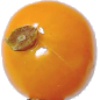
Label: physalis